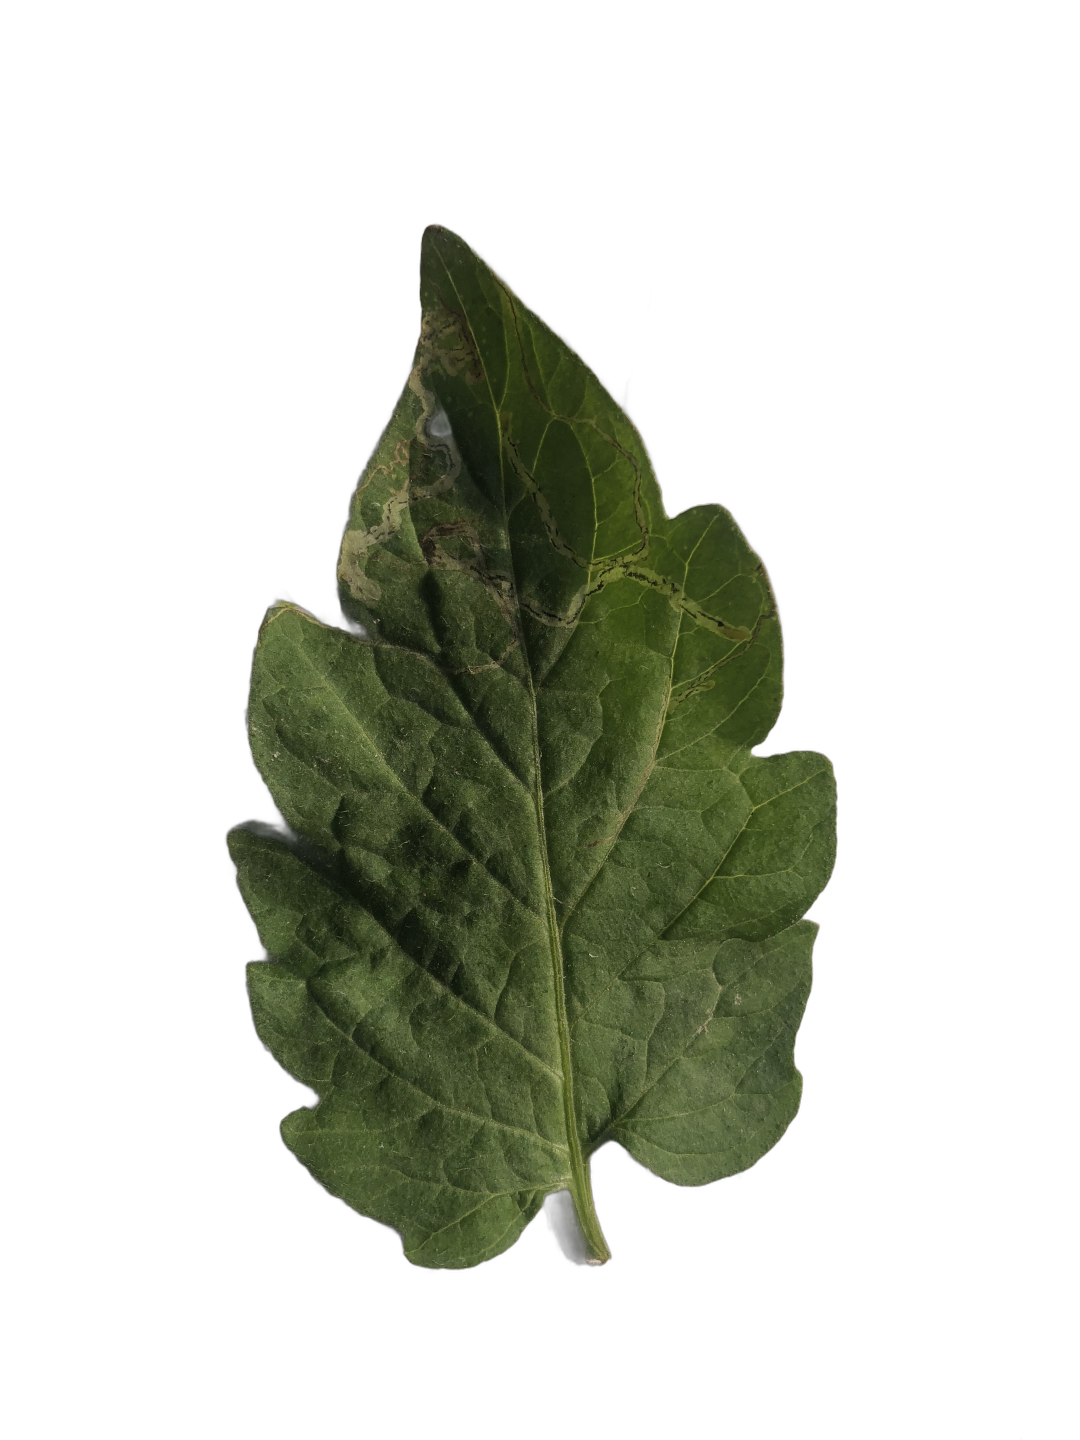
Crop: Tomato
Label: Spot